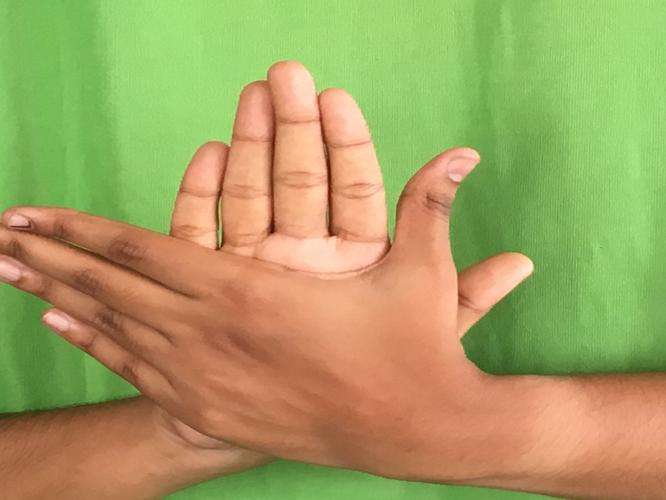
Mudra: Chakra
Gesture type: double_hand